Magdalen Ground

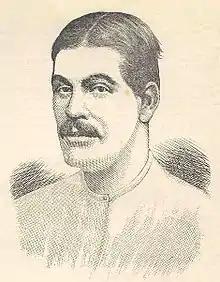
Fred Morley (sketched) took match figures of 13 for 14 at the ground in 1877.

First-class cricket was first played at the ground in the second playing of The University Match between Oxford University and Cambridge University in 1829, which Oxford won by 115 runs. The Marylebone Cricket Club (MCC) first played at the ground in 1832, with a side that featured Jem Broadbridge, William Lillywhite, and Ned Wenman. This match marked the beginning of the MCC's long association with the Magdalen Ground, typically playing a "grand match" there against Oxford annually until 1880. Neither the College School nor the University Cricket Club formerly owned the land, which by 1850 remained a part of Cowley Marsh. Under an Enclosure Act, the land which made up Cowley Marsh was put up for auction by the Parish of Cowley. It was purchased under the Vice-Chancellorship of Frederick Charles Plumptre for the University of Oxford, with an Act of Convocation dated 30 May 1851 authorising the purchase for the special purpose of enabling members of the university to play cricket. The following month, an agreement was signed between Plumptre and William Ridding, steward of the University Cricket Club, to let the ground to the cricket club, enabling them to become permanent lessees of an enclosed cricket ground; this began a trend for other colleges to become lessees of their own enclosed grounds within Oxford.